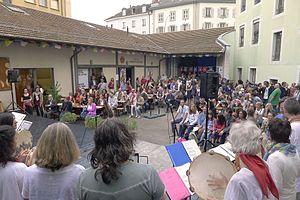
Démonstration dans la cours des ADEM, au 10 rue de Montbrillant, Genève, à l'occasion de la journée Portes Ouvertes 2016
Fondés à Genève en 1983, les Ateliers d’ethnomusicologie sont une association culturelle dédiée aux danses et musiques du monde. Les ADEM organisent des concerts et des festivals, des cours, des stages et des activités pour jeune public. Ils publient également les Cahiers d’ethnomusicologie et apportent leur soutien aux musiciens migrants vivant dans la région. Les ADEM bénéficient du soutien financier régulier de la ville et du Canton de Genève, ainsi que du fonds culturel Sud.